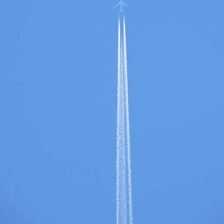
Cloud type: Contrail